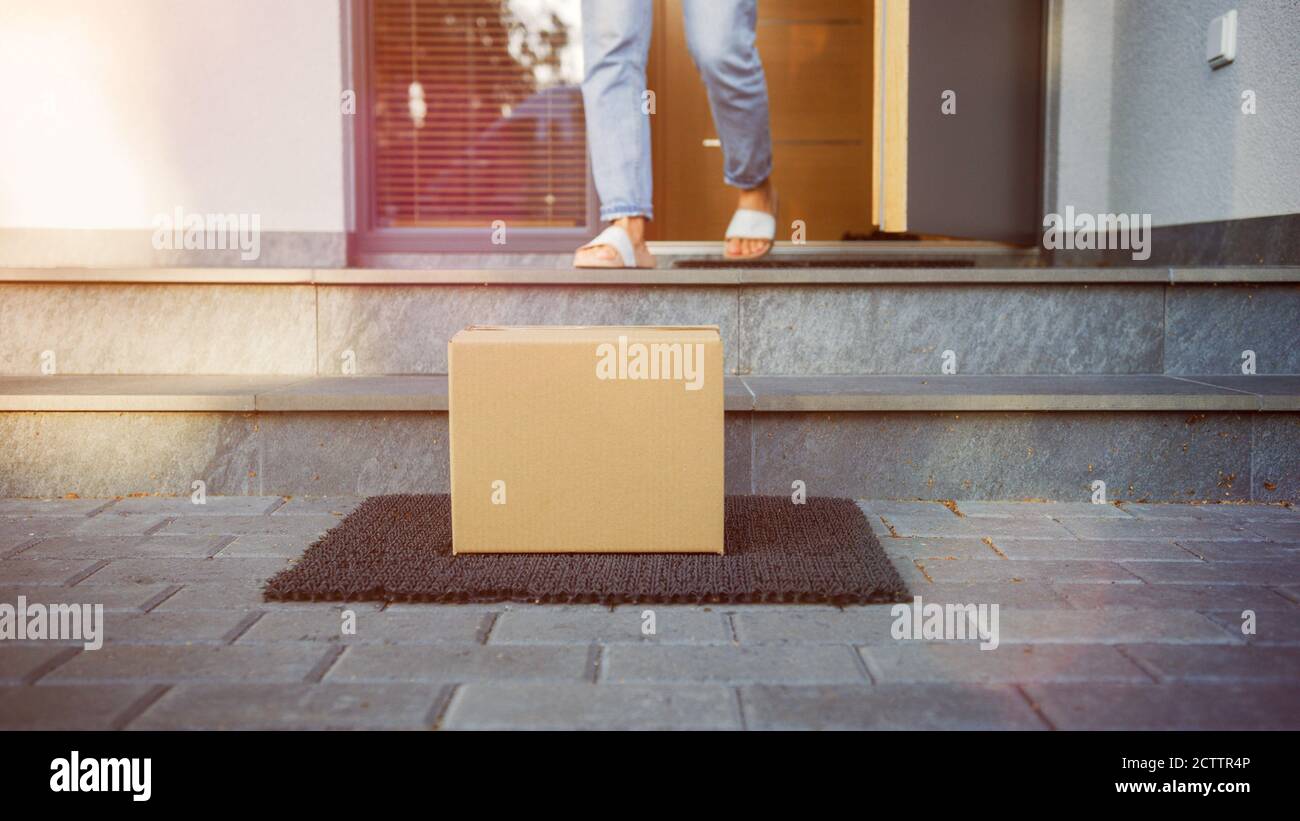
Label: cardboard